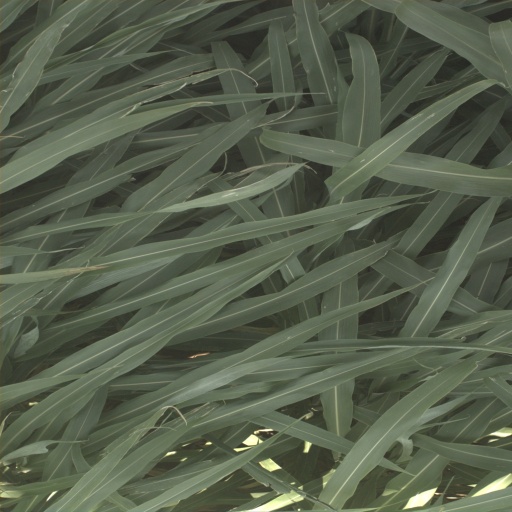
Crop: sorghum